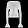
Label: Pullover